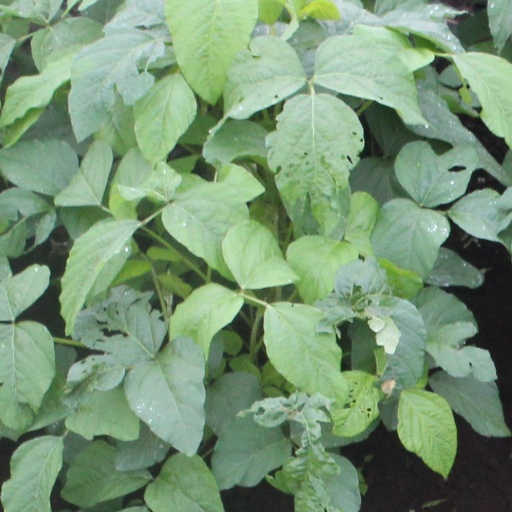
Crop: soybean